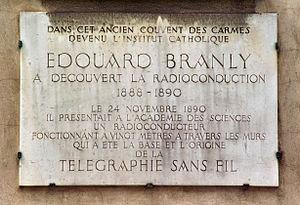
La rue de Vaugirard, qui traverse les 6ᵉ et 15ᵉ arrondissements, est la plus longue voie de Paris intra-muros, avec 4 360 mètres de longueur, correspondant à quatre cent sept numéros d'immeubles.
Désiré Eugène Édouard Branly, né à Amiens le 23 octobre 1844 et mort à Paris le 24 mars 1940, est un physicien et médecin français.
Le séminaire des Carmes est le séminaire universitaire de l'Institut catholique de Paris. Sa fondation date de 1919. Aujourd'hui, ce séminaire forme une vingtaine d'étudiants qui se préparent à devenir prêtres de l'Église catholique et romaine. Ils sont originaires de nombreux diocèses de France.